Fredrik Virtanen

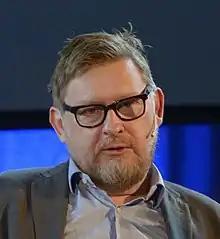
Virtanen in May, 2019

Karl Fredrik Virtanen (born 15 November 1971 in Motala, Östergötland County) is a Sweden-Finnish journalist and former columnist for the Swedish newspaper "Aftonbladet" and the host for the talk show "Studio Virtanen" on Swedish TV8. He has also hosted radio shows for Sveriges Radio. For "Aftonbladet", he was the New York City correspondent, contributing weekly columns about life in the city. He also reported on entertainment, such as the Eurovision Song Contest.